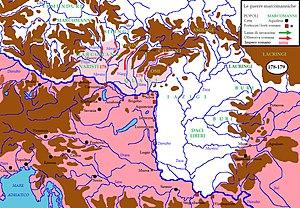
Les guerres marcomanes, ou guerres marcomanniques, sont une longue période de conflit opposant l'armée romaine à divers peuples des Germains et des Sarmates résidant le long du haut- et moyen-Danube lors d'une période allant d'environ 167 à 188, occupant la majeure partie du règne de l'empereur Marc Aurèle. C'est lors d'une de ses campagnes que celui-ci commencera l'écriture de son ouvrage philosophique Pensées pour moi-même, dont le premier livre porte la mention :